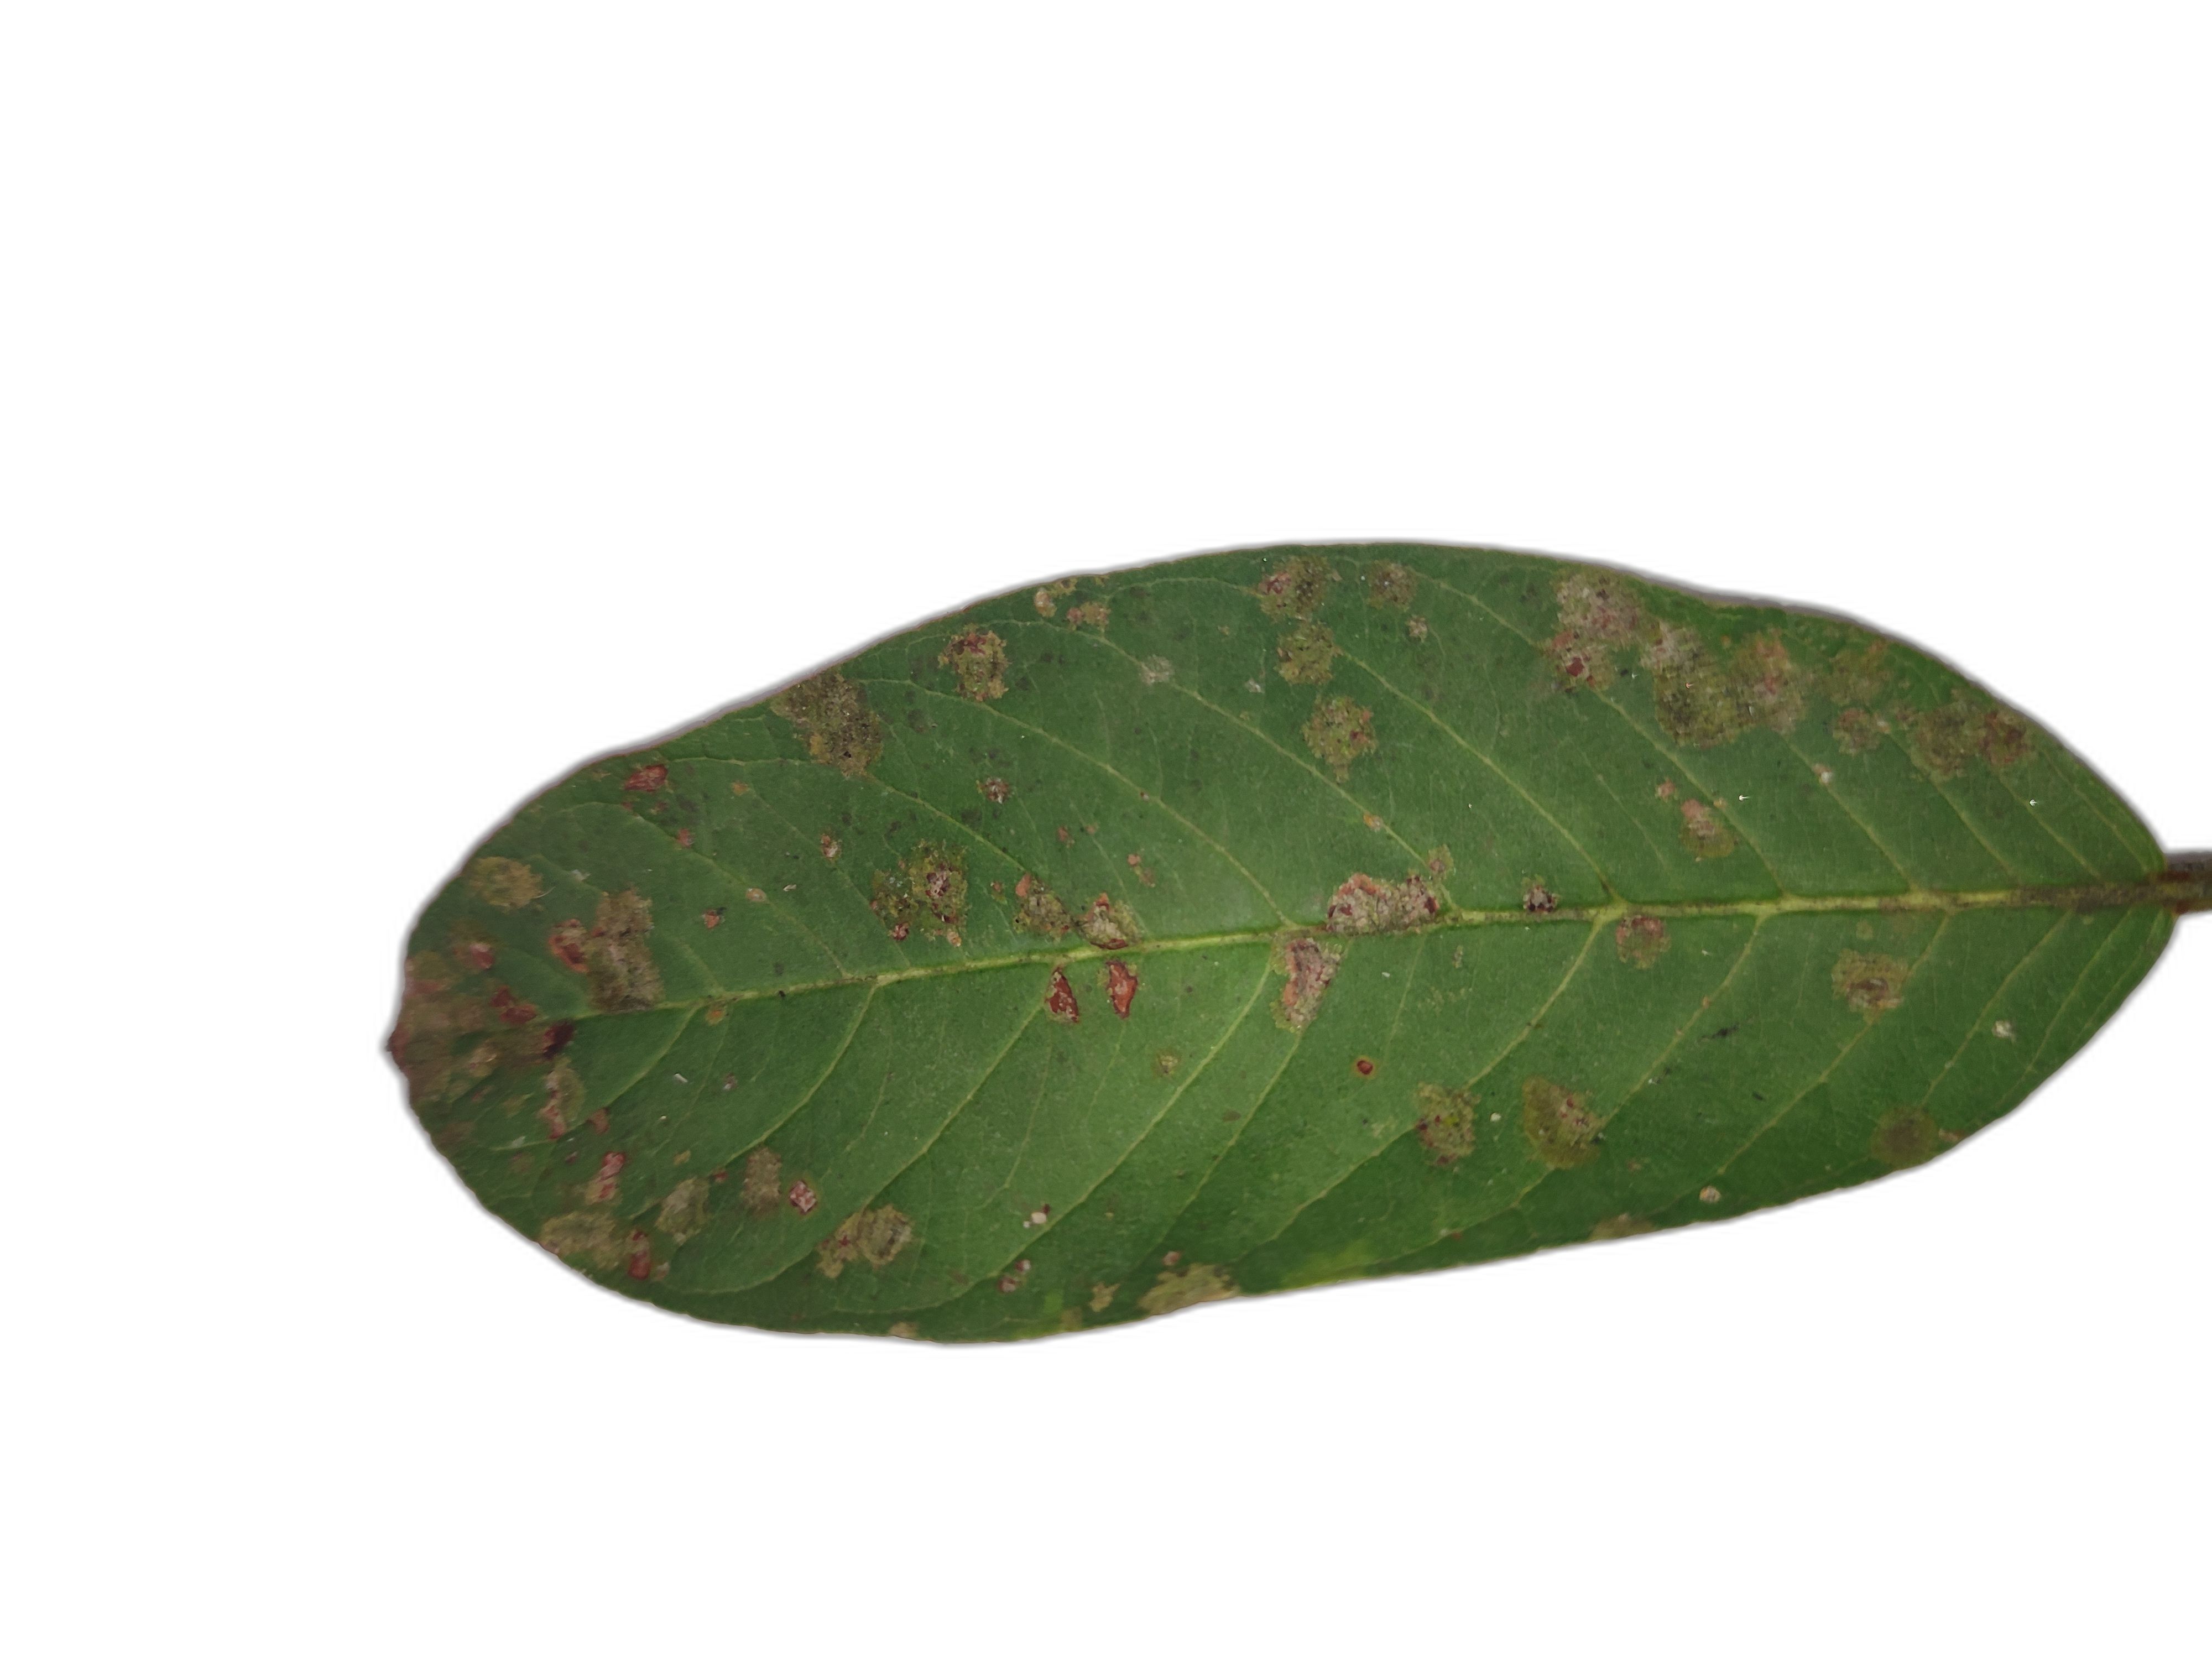
Plant part: leaf
Disease: Anthracnose